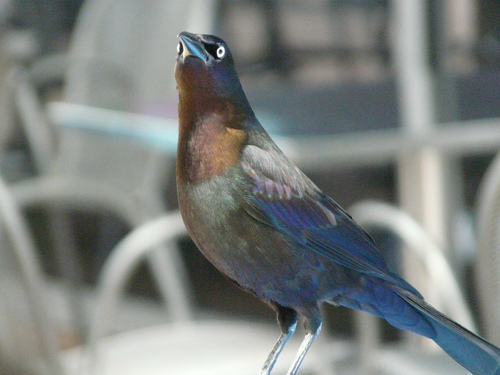
the bird has stark white eyes, a large pointed bill, dark brown breast, and a gray belly which fades into a bluish-blackthe bird has blue thighs and a small black bill.
this bird has a black crown, a blue wing, and a multicolored bellya blue bird with a pointed beak, with red and grey coloring on it's throat and belly
this bird is blue with brown and white on its back and has a long, pointy beak.
this colorful bird has a blue tail and wings, blue head and a brown throat and breast, while the abdomen is gray.
this bird has wings that are blue and has an orange throata small bird, with purple primaries and tail, and a long tarsus.
this bird has wings that are blue and has a red chest
this bird has orange breast, curved sharp beak and a white wide strip on its breast.
Species: Boat Tailed Grackle